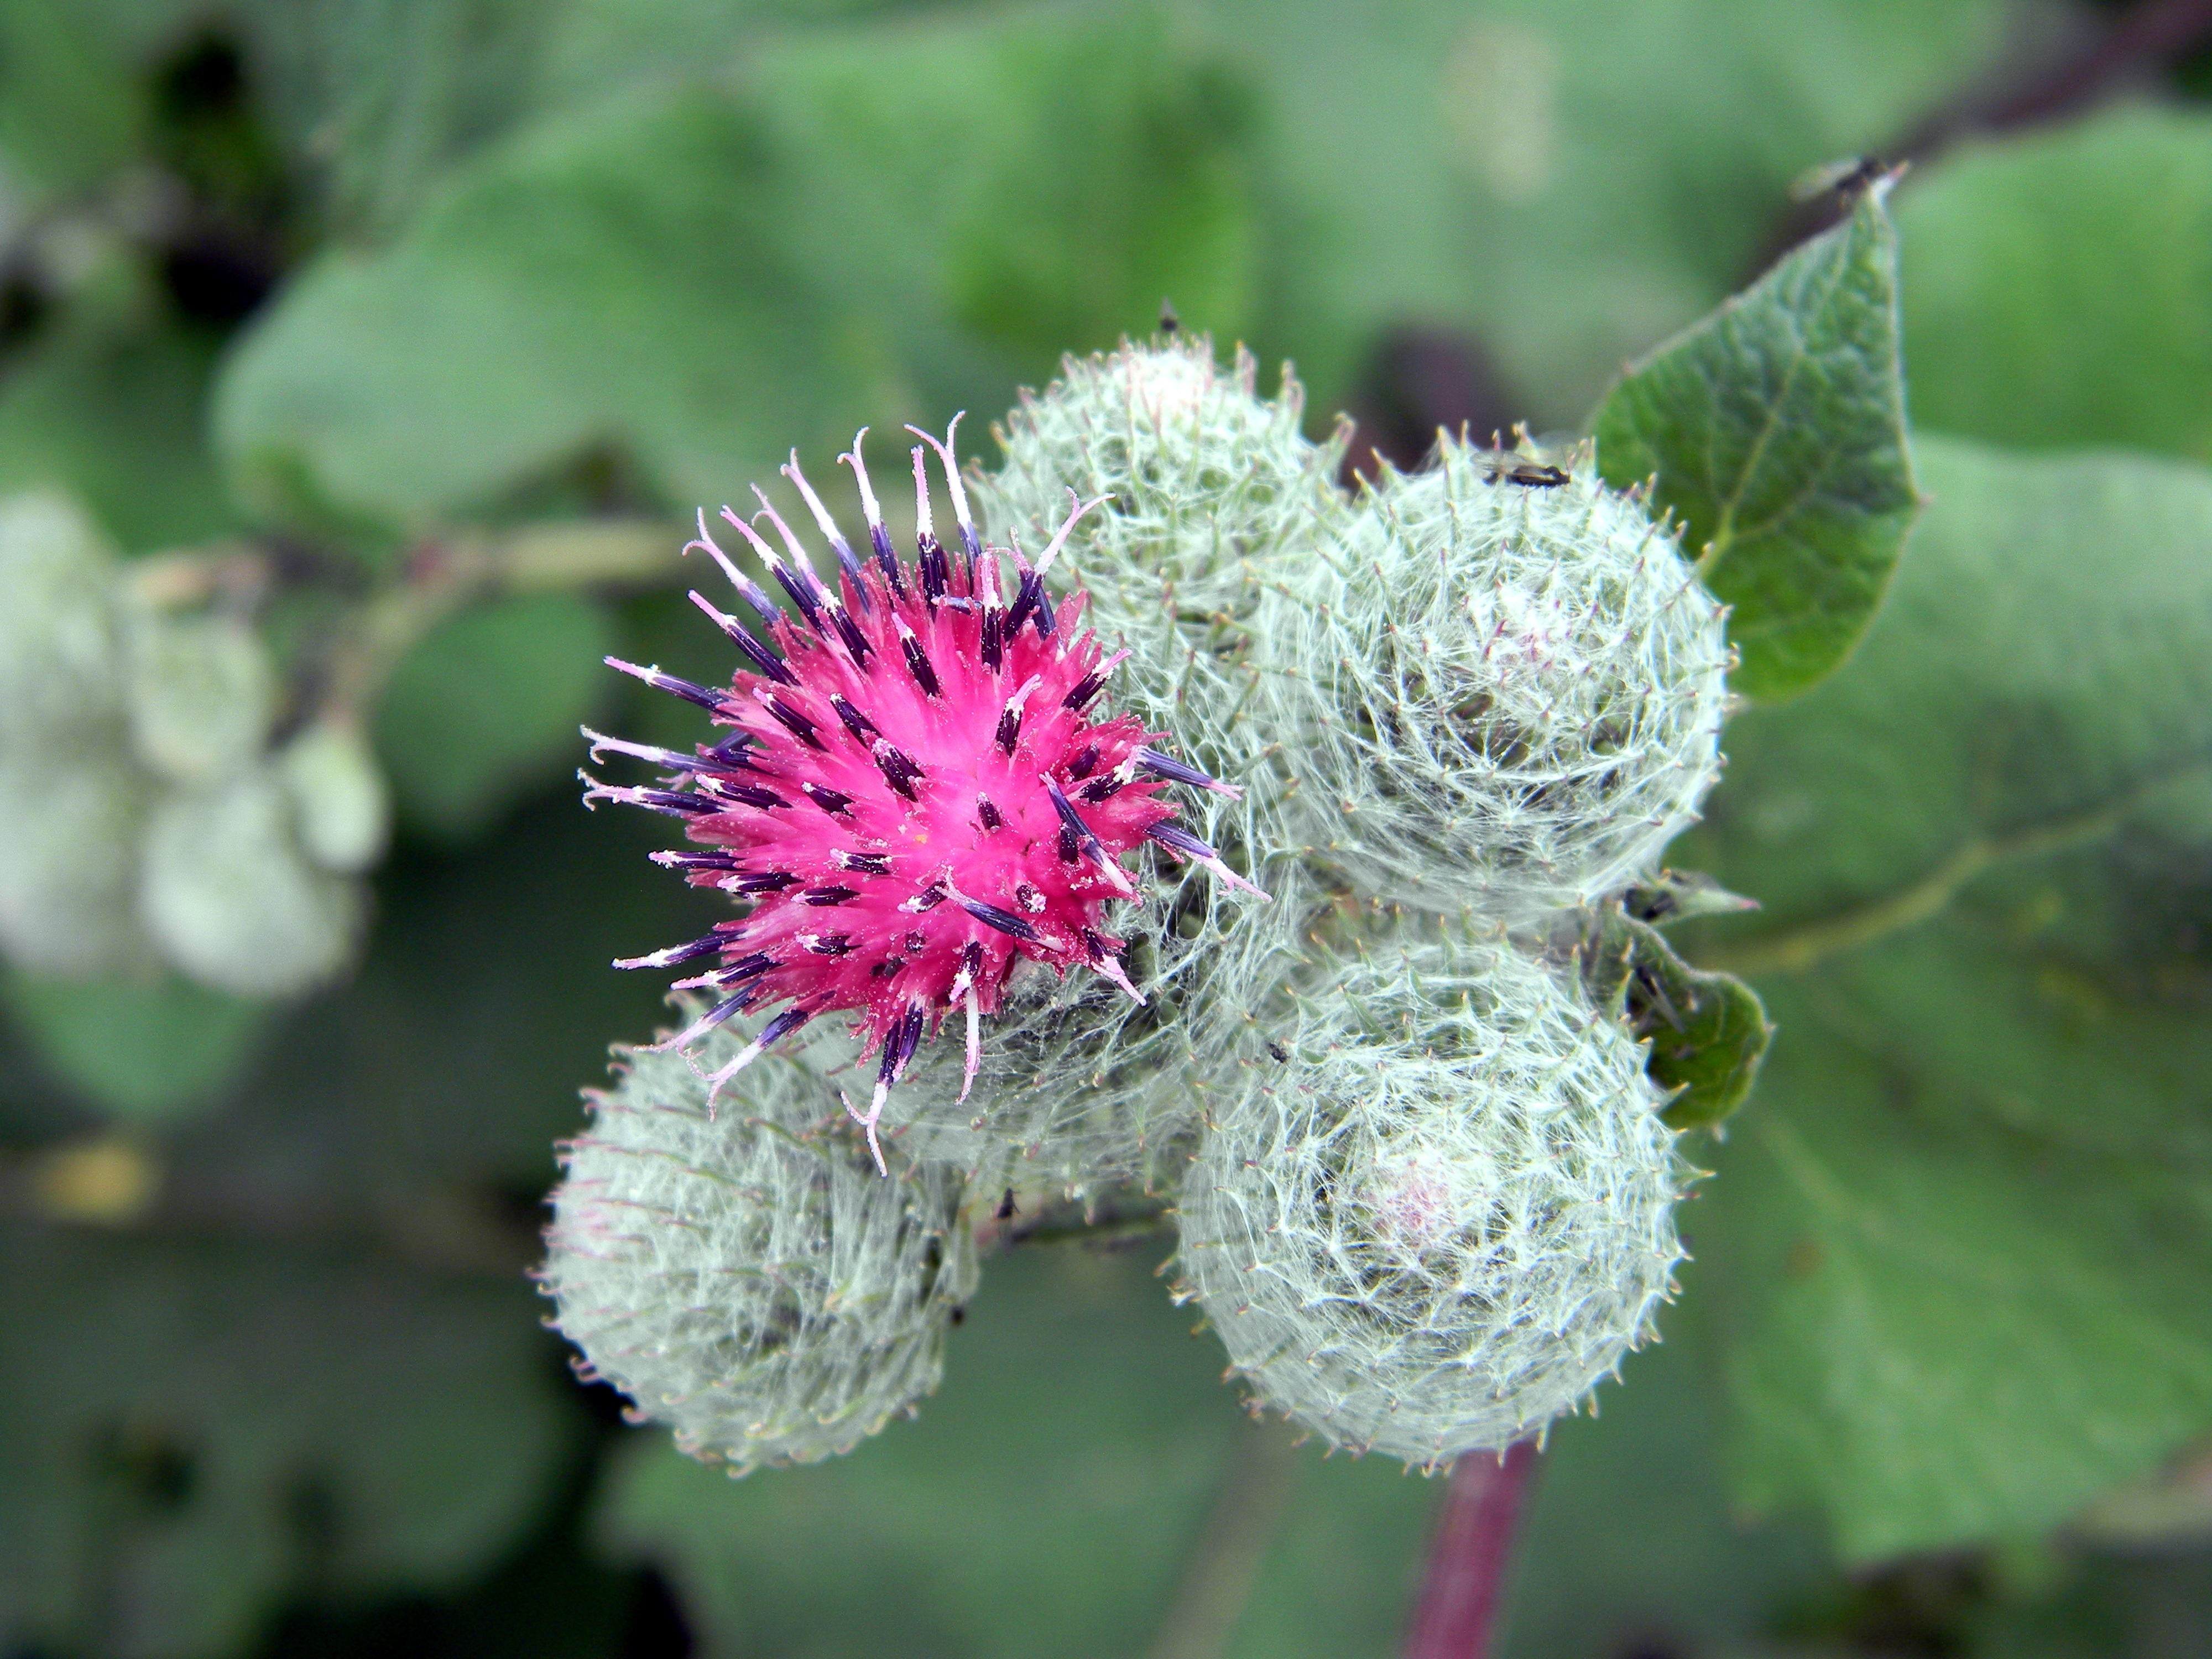
nature, plant, flower, petal, bloom, brush, produce, macro, botany, closeup, flora, wildflower, close up, bright, thistle, macro photography, inflorescence, burdock, garden flower, flowering plant, daisy family, silybum, annual plant, land plant, thorns spines and prickles, agrimony